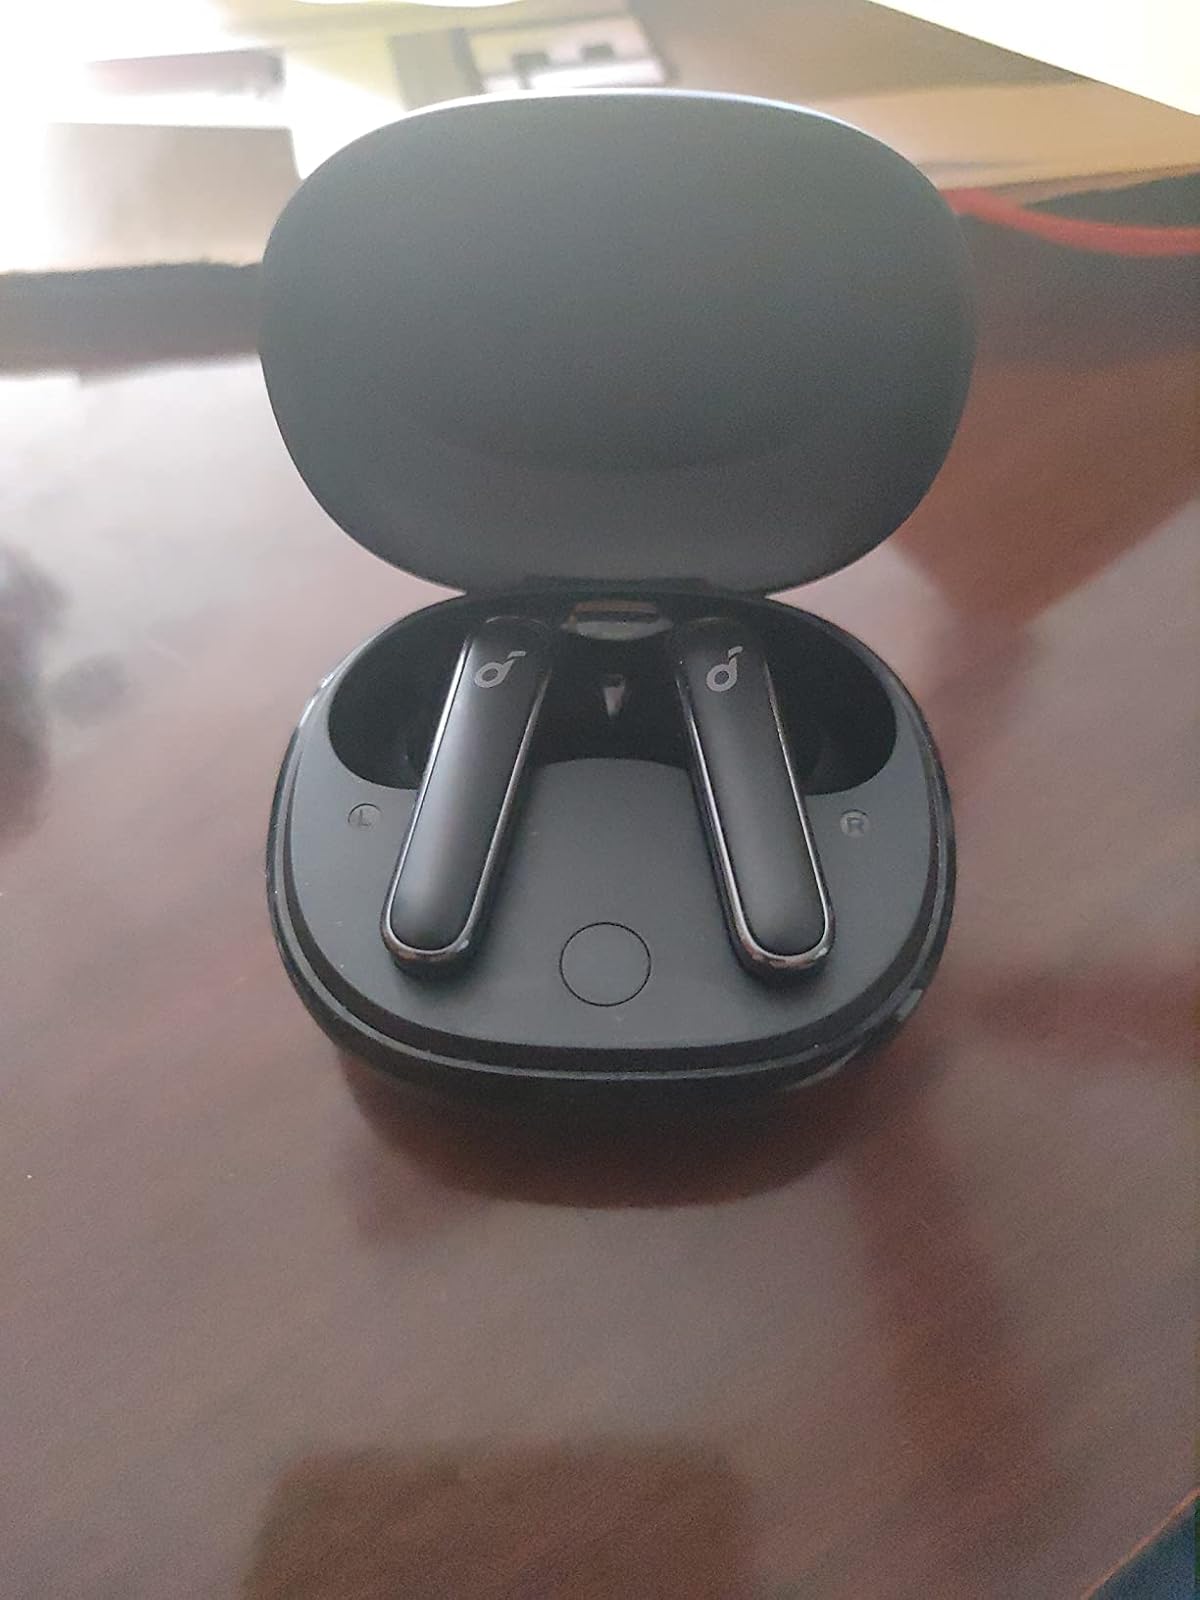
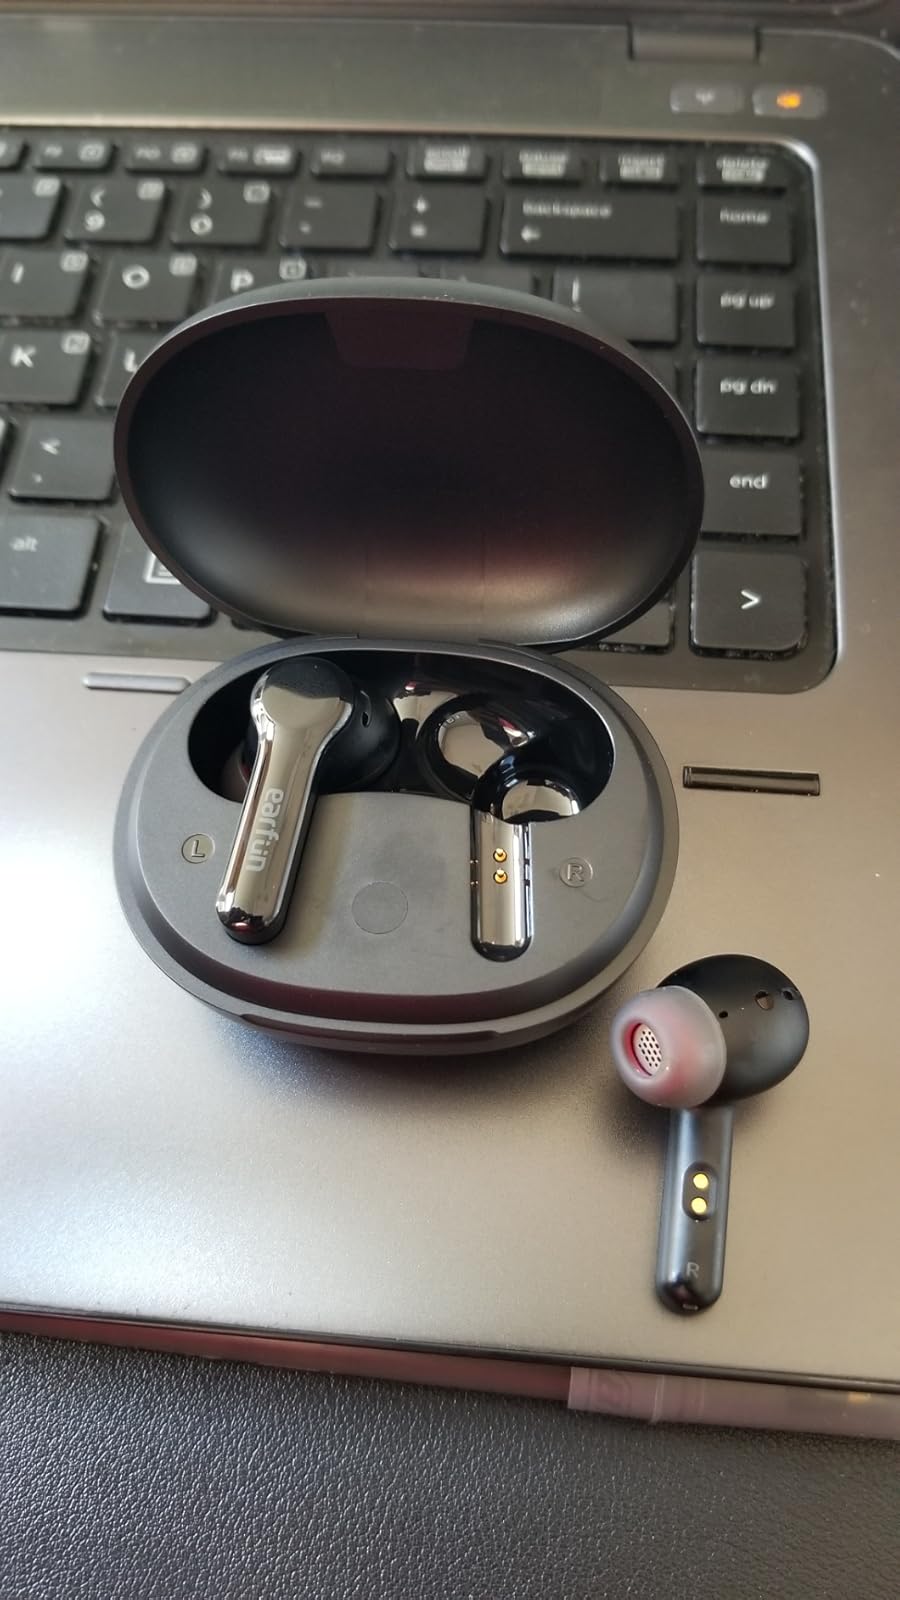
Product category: earbuds
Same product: no